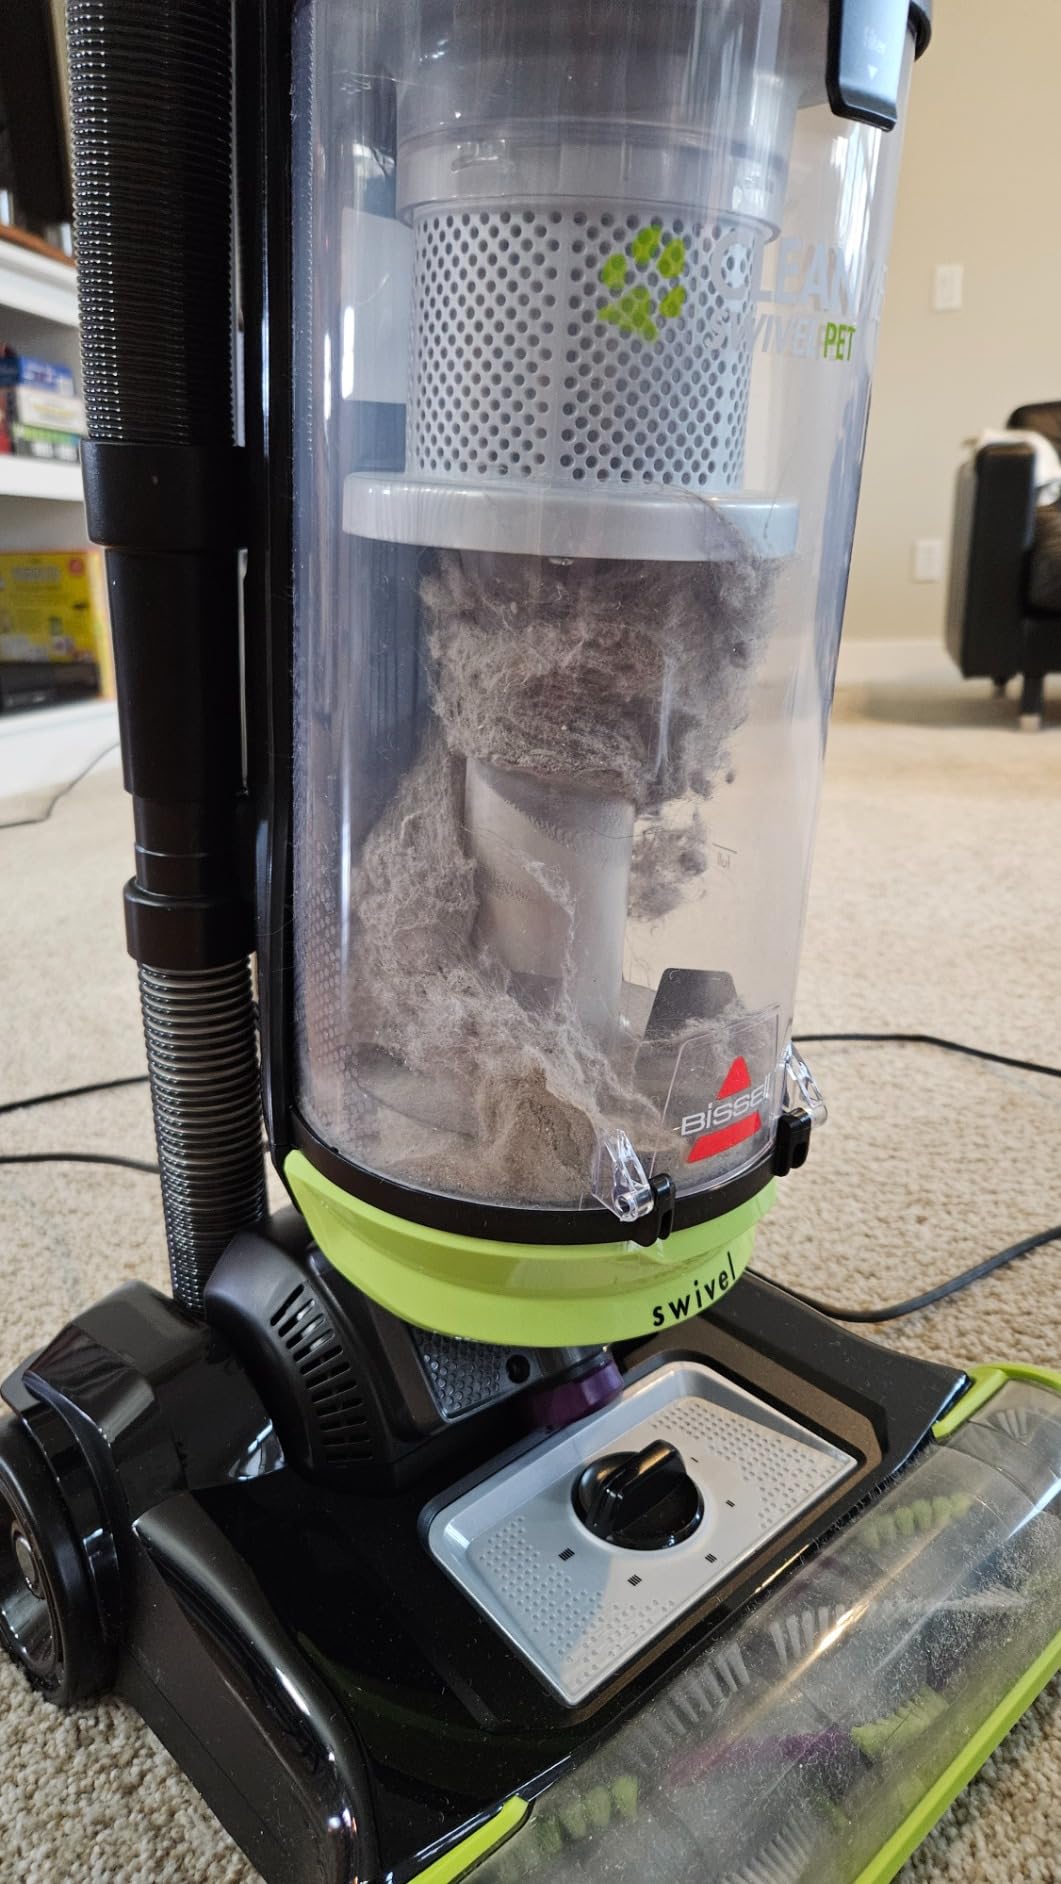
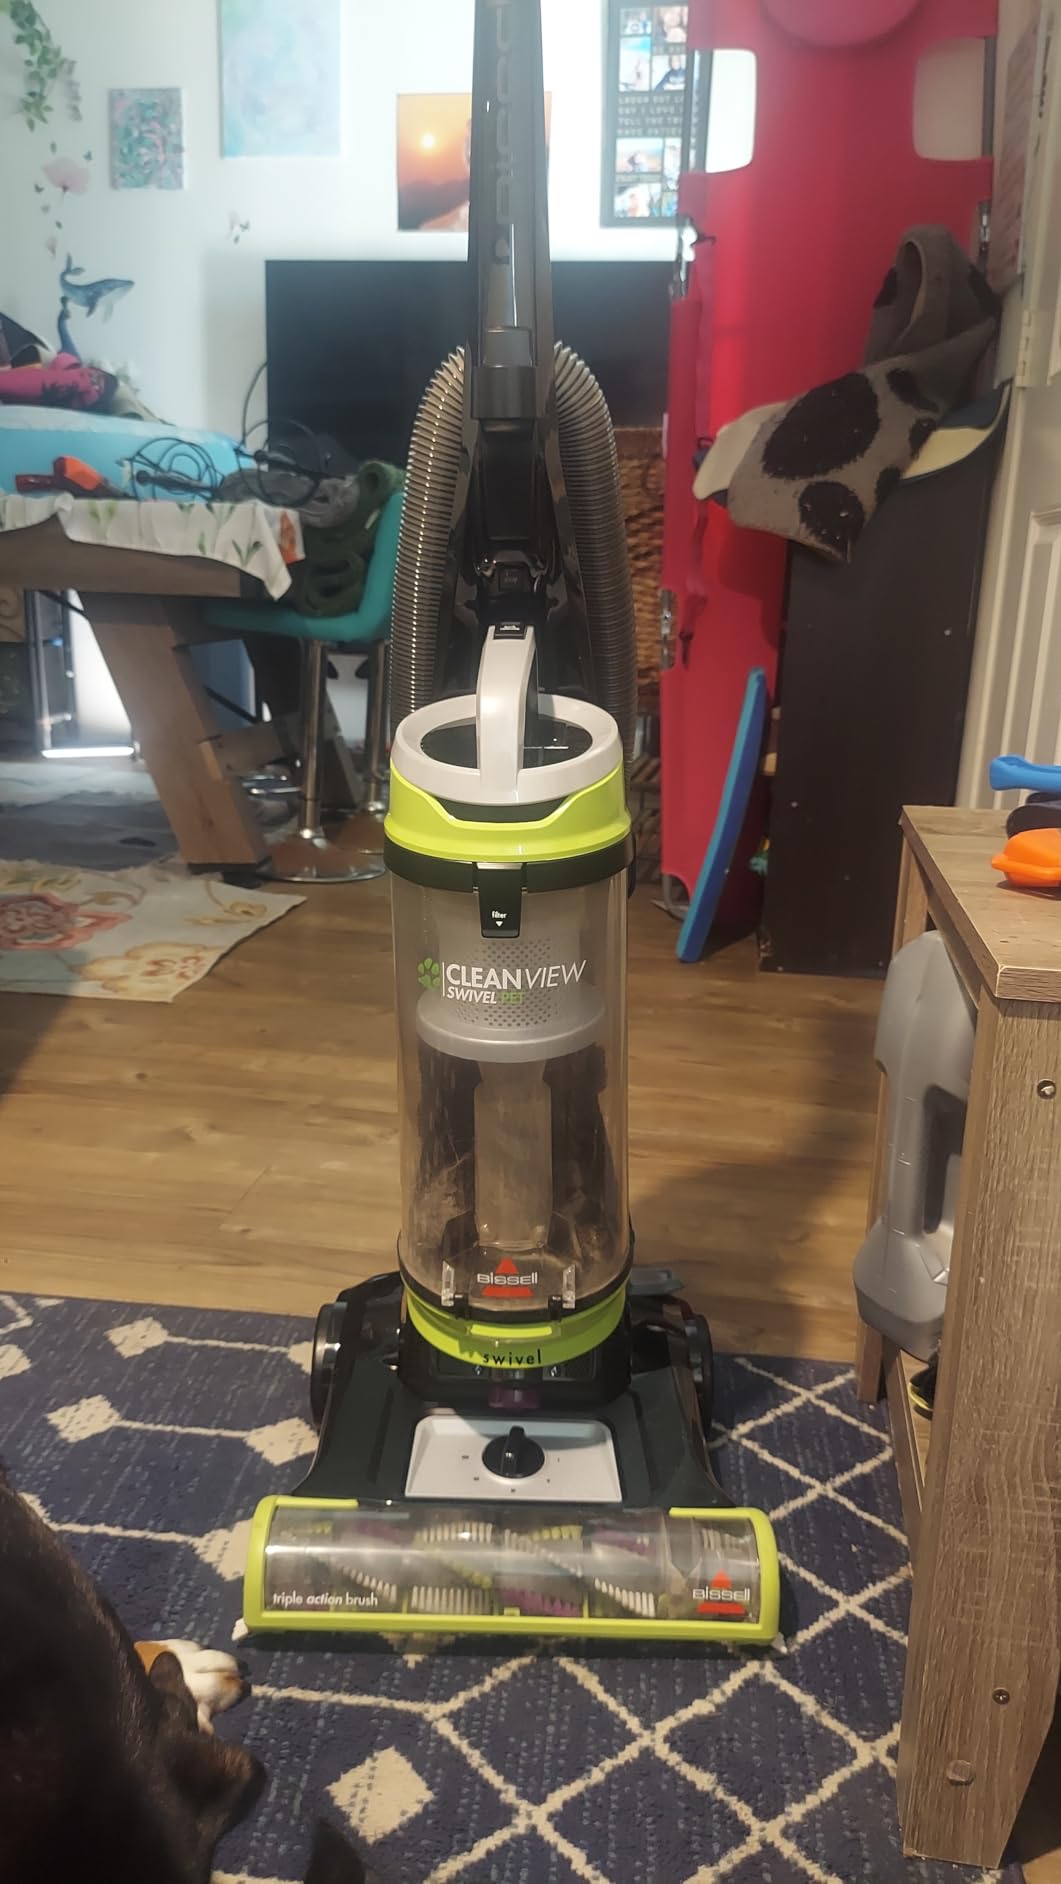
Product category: items_vacuum
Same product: yes